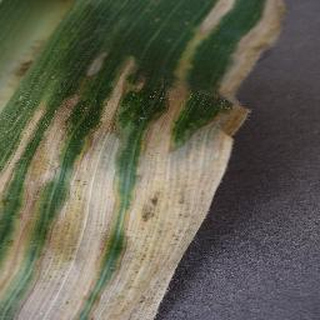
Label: corn_northern_leaf_blight